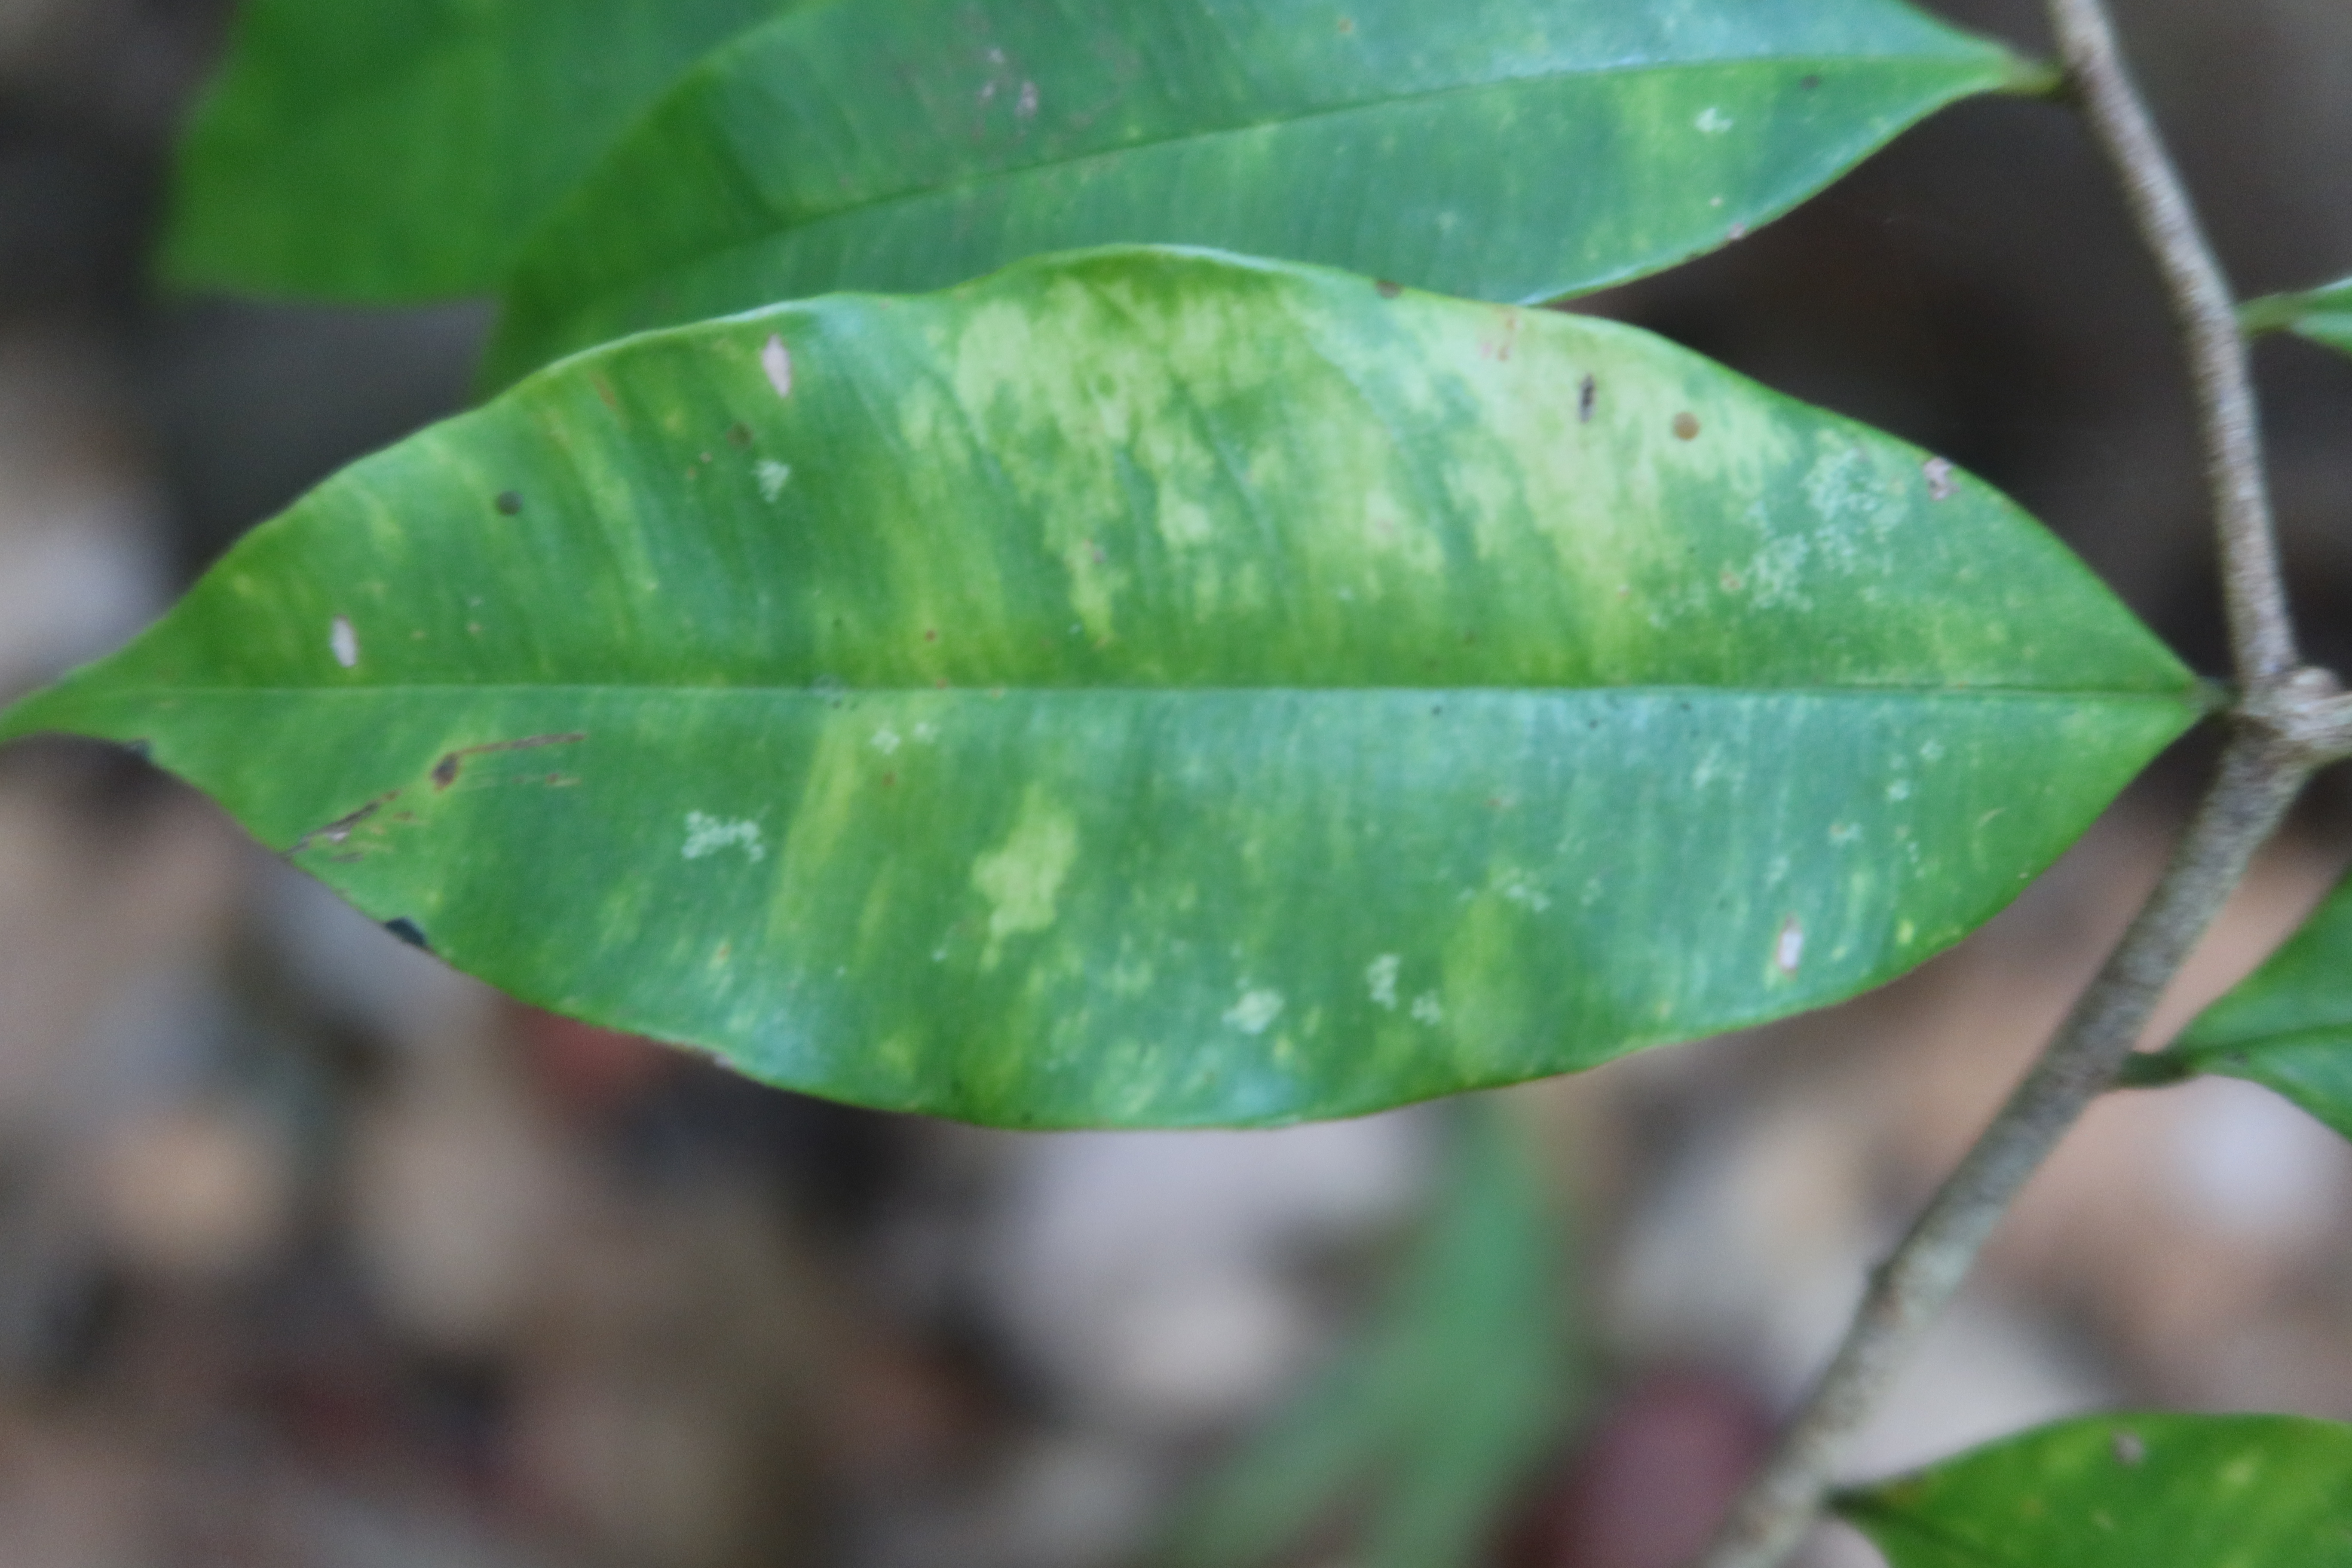
Label: Downy mildew